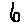
Label: 6